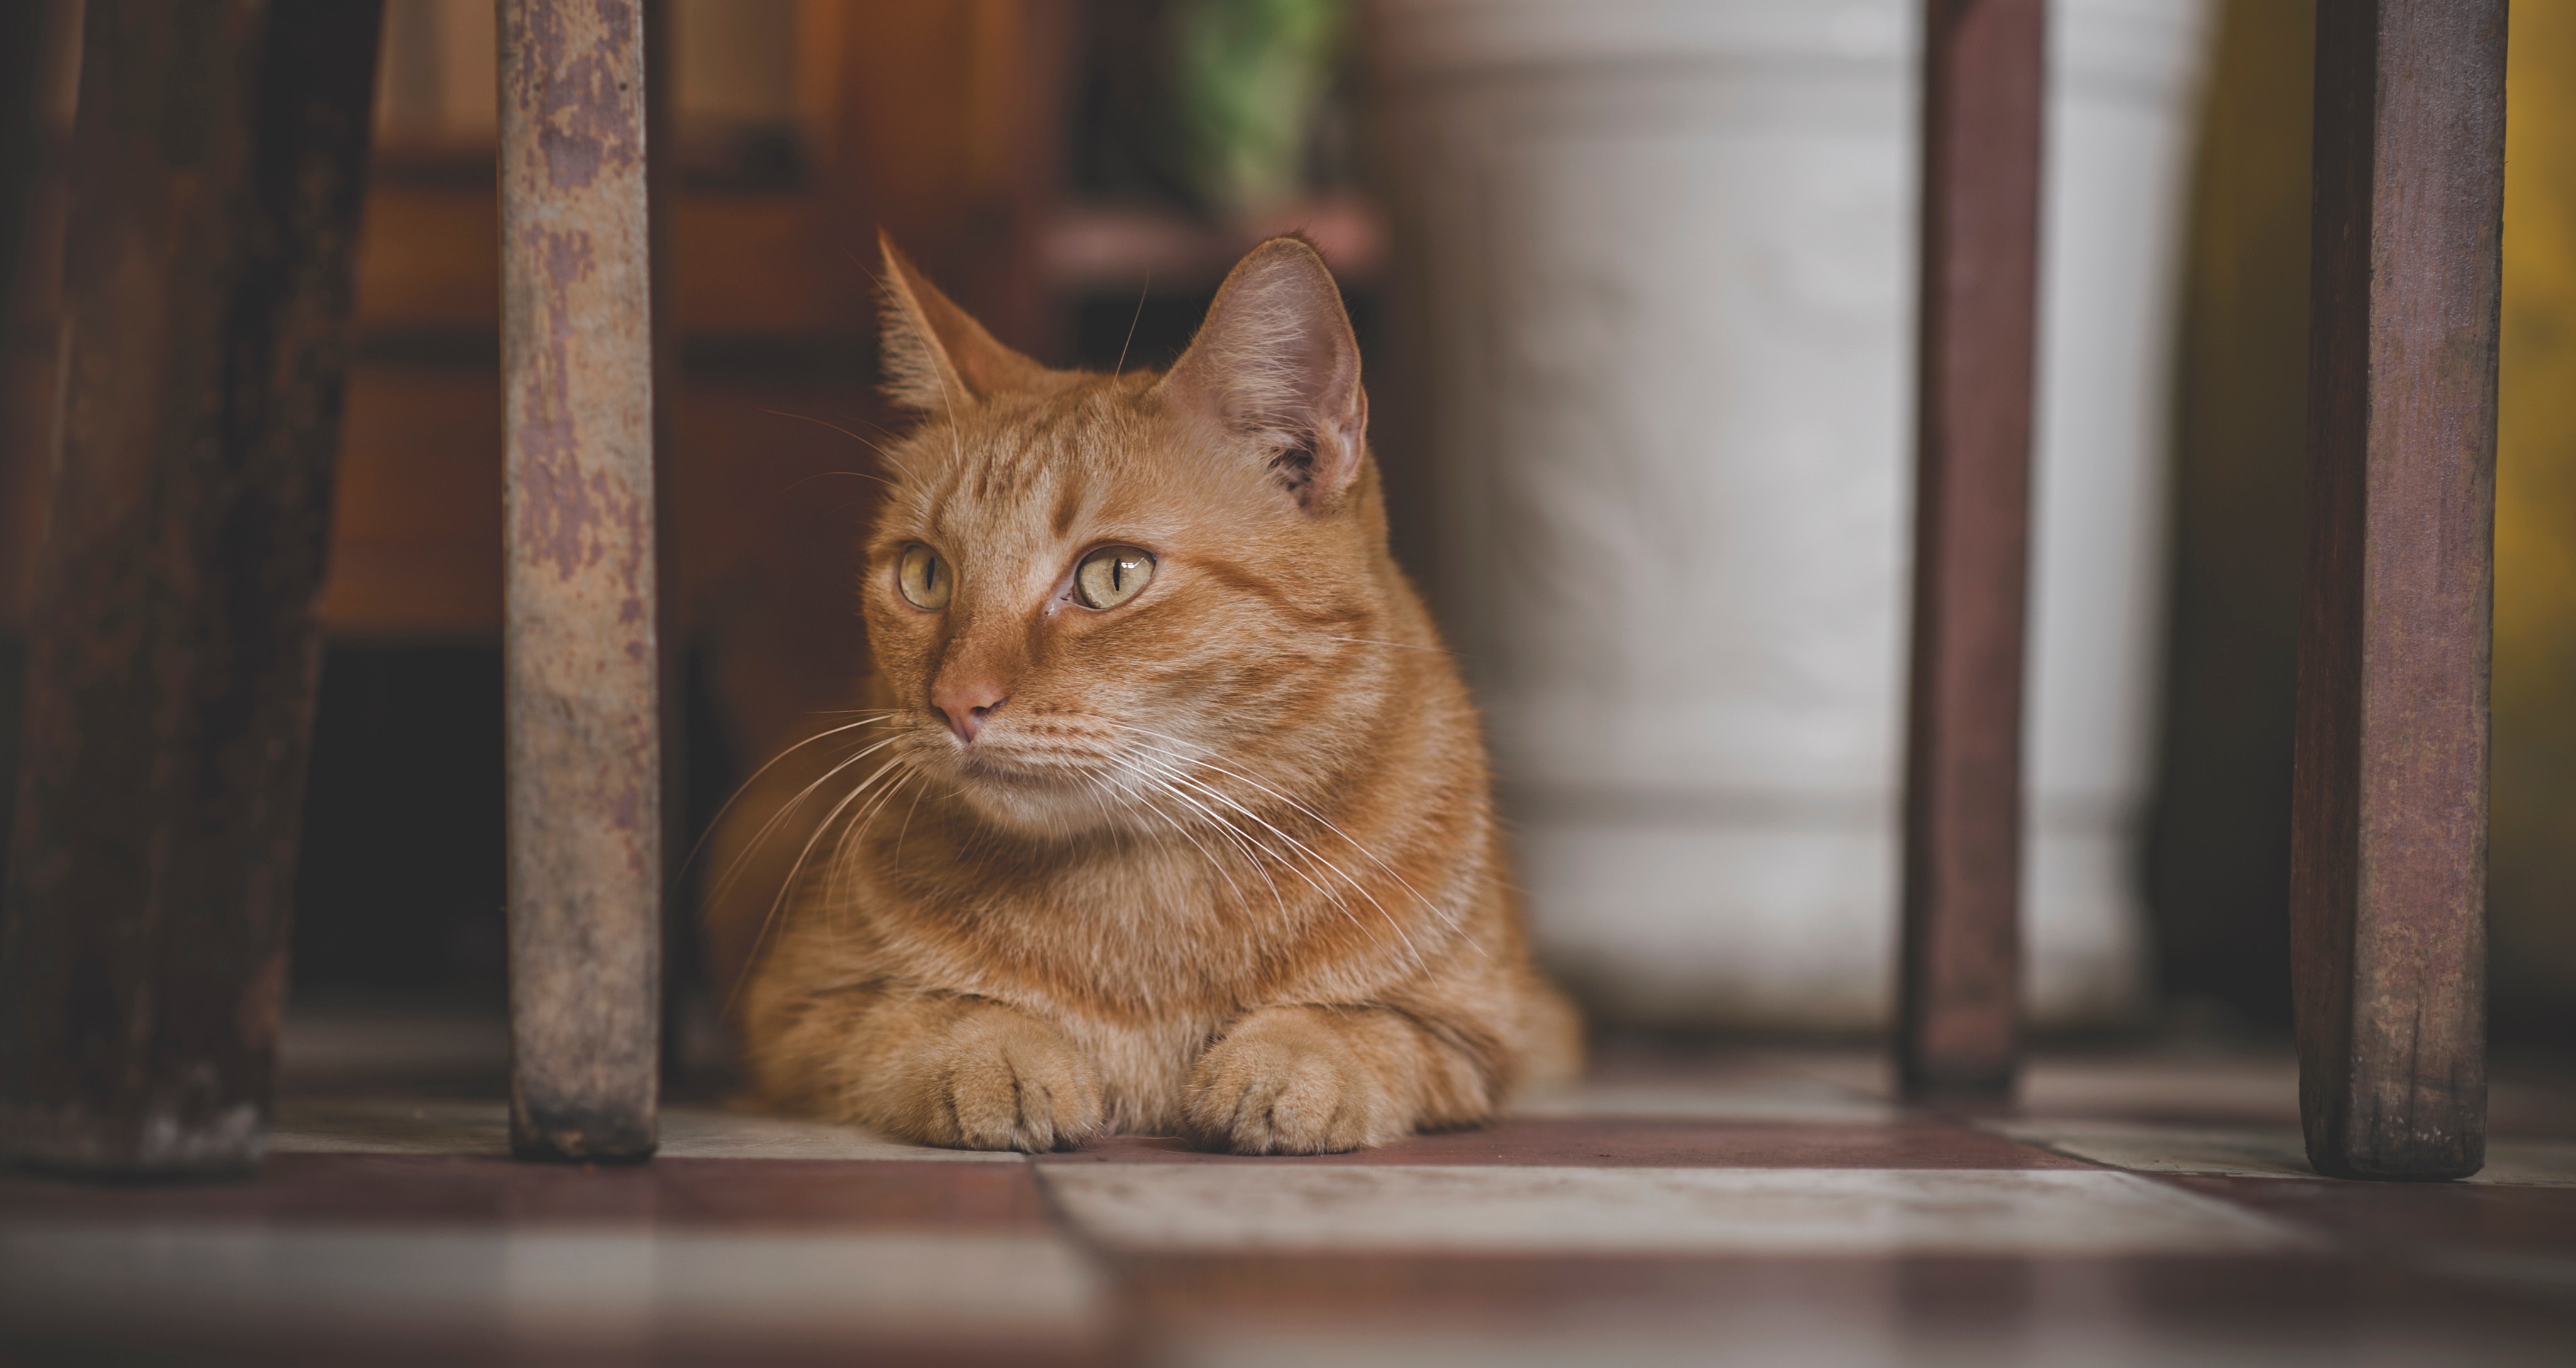
cat, mammal, small to medium sized cats, whiskers, felidae, tabby cat, european shorthair, domestic short haired cat, carnivore, asian, aegean cat, ocicat, snout, wood, dragon li, window, bengal, fawn, wildlife, chausie